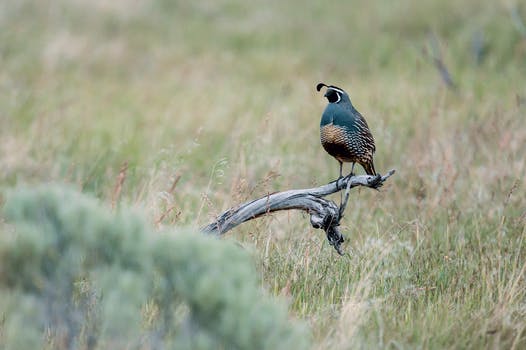
Label: No Watermark